Canal Flats

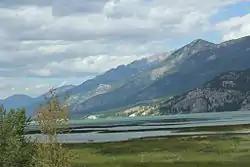
South end of Columbia Lake, 2013

Adjacent to the north is the trail forming the Columbia Greenway. To the northwest is Thunder Hill Provincial Park. To the northeast is the Tilley Memorial Park (formerly Canal Flats Provincial Park). Whiteswan Lake Provincial Park is south.